Christmas market

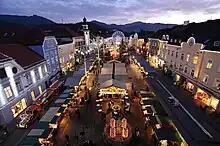
Advent and Christmas market in Leoben, Austria

Christmas markets are popular traditions in Austria, and are held in Vienna, Salzburg, Innsbruck, Linz, and Graz. The first "December Market" was held in Vienna in 1298. Vienna holds 20 different Christmas markets around the city. Most Christmas markets open in late November and last through December, closing between Christmas Day and New Year's Day, with a few staying open for New Year's.